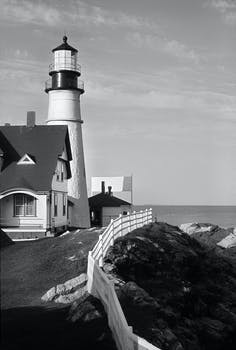
Label: No Watermark